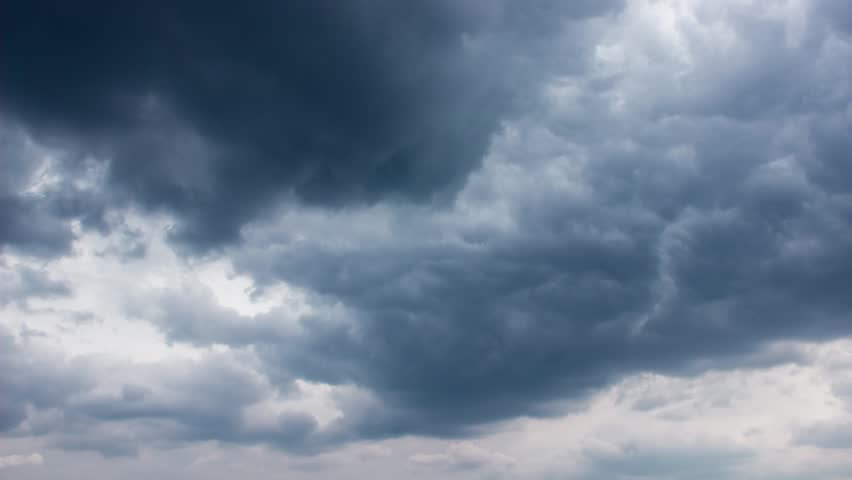
Weather: cloudy or overcast